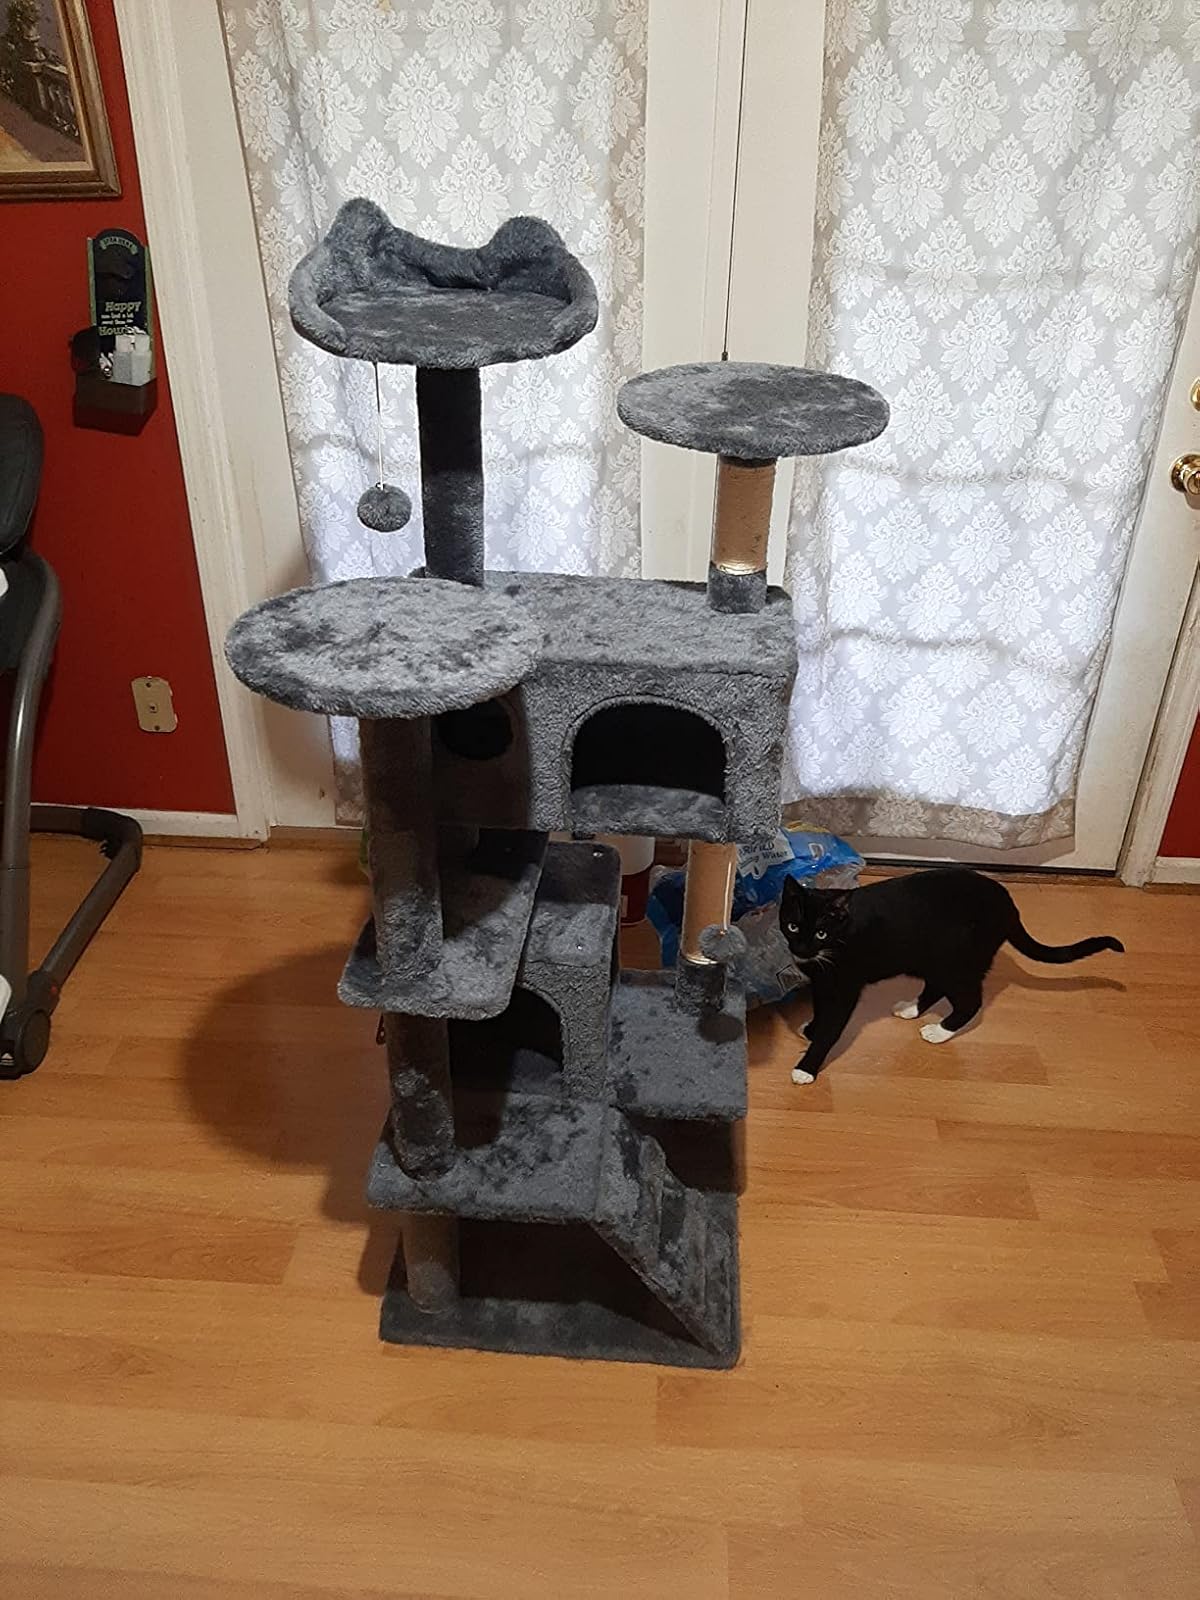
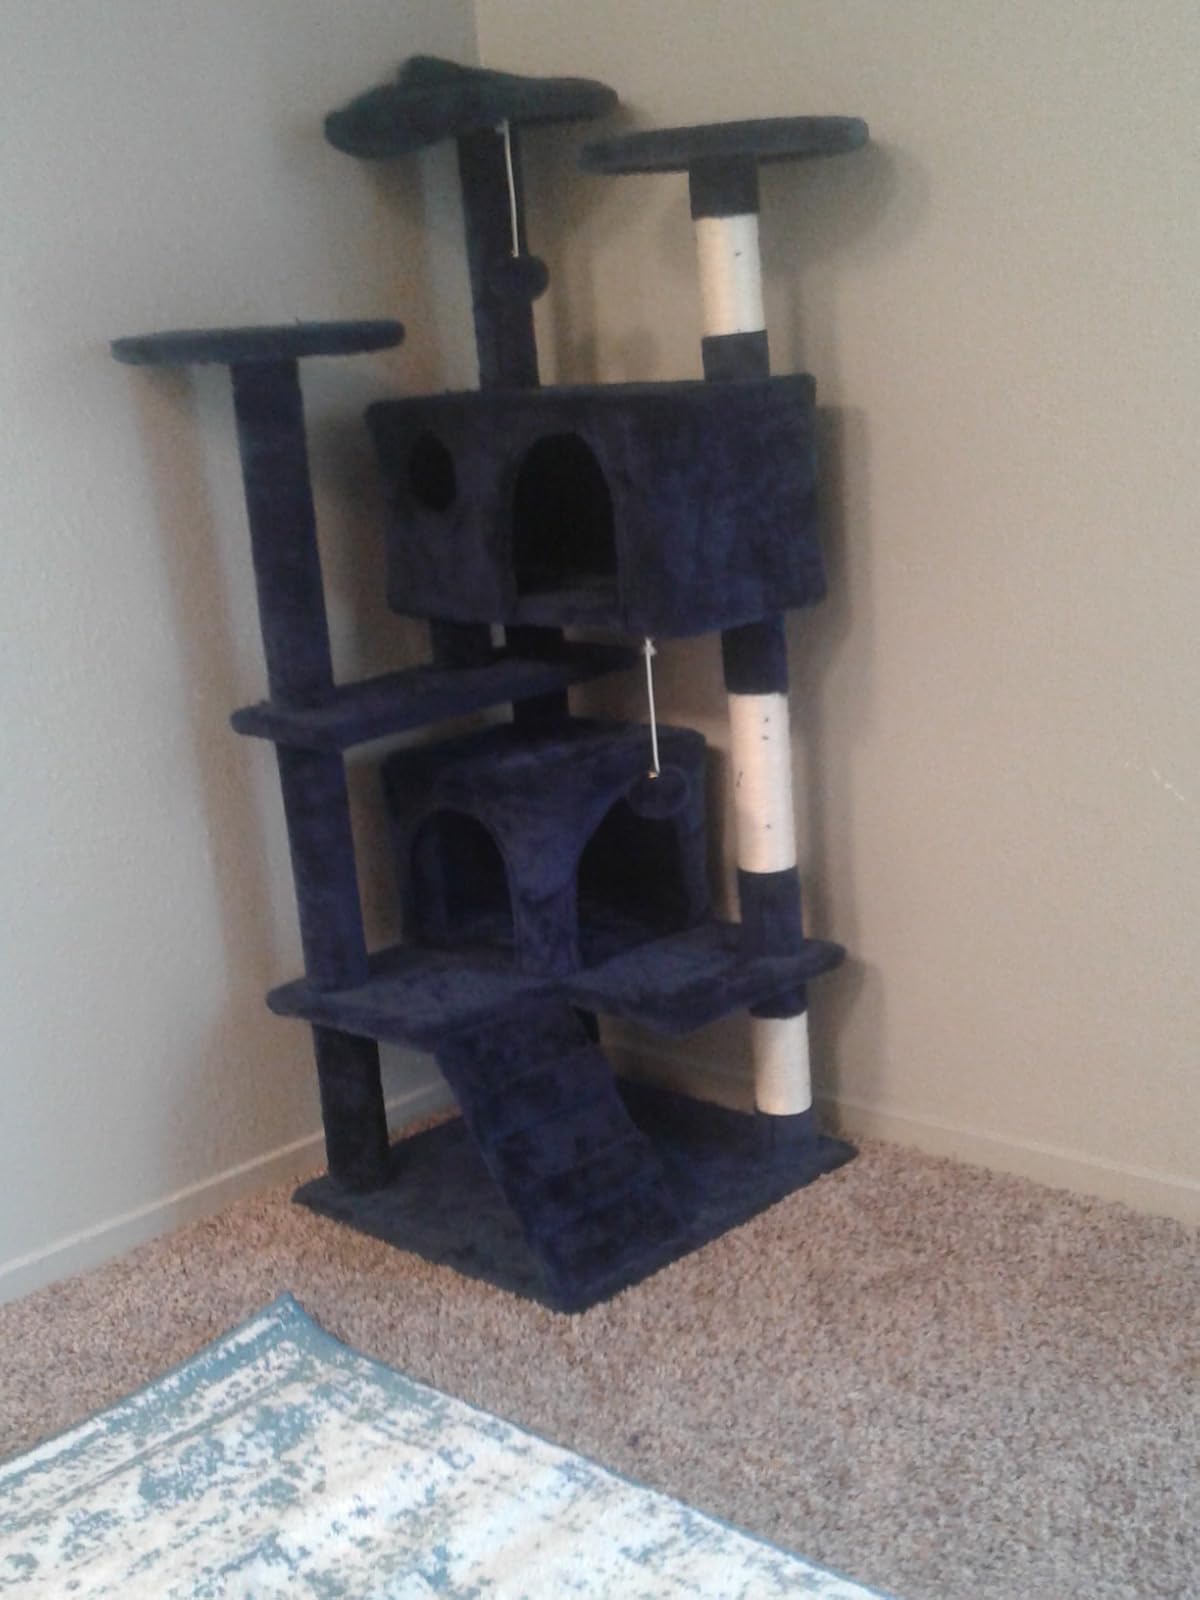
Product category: items_cat tree
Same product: no